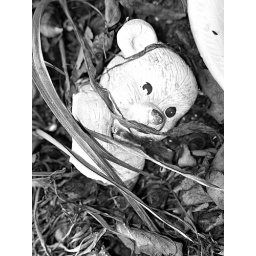
Broken ceramic bear on the ground at the Haywood House near Campville, Florida.